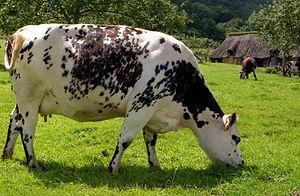
Cet article décrit la géographie de la Normandie.
Le Bocage normand est un vaste ensemble bocager s'étendant sur tout le flanc ouest de la région Basse-Normandie.
La Normandie est un territoire géographique et culturel, situé dans le Nord-Ouest de la France et bordé par la Manche ; il a traversé différentes époques historiques, malgré une absence de reconnaissance administrative entre la Révolution française de 1789 et la réforme territoriale de 2015. Les frontières continentales historiques de la province de l'Ancien Régime épousent assez fidèlement celles de la région administrative contemporaine.
La Basse-Normandie est une ancienne région administrative française, qui regroupait les trois départements du Calvados, de la Manche et de l'Orne.
Une robe pie est une robe comprenant une couleur et du blanc. Le terme « pie », par analogie à l'animal du même nom dont la robe est naturellement noire et blanche, est souvent préféré à celui de « bicolore » pour désigner de telles robes : c'est par exemple le cas du cheval ou de la vache.
Le camembert de Normandie est un fromage au lait cru de vache, à pâte molle légèrement salée et à croûte fleurie dont le lait cru est produit et transformé en Normandie. Depuis 1982, il est protégé en France par une appellation d'origine contrôlée, et dans l'ensemble des pays de l'Union européenne par une appellation d'origine protégée, qui le distingue de camemberts ne répondant pas au même cahier des charges. Le nom provient du village de Camembert, en Basse-Normandie, où le fromage aurait été originellement fabriqué.
La cuisine normande est déterminée par sa position géographique, qui bénéficie des fertiles terroirs de la Normandie, qui lui fournissent à foison les produits agricoles, tandis que la mer la pourvoit généreusement en poissons et crustacés divers. Les Normands aiment la bonne chère et leur cuisine se distingue essentiellement par ses productions agricole et piscicole.
La normande est une race bovine française originaire de Normandie. C'est une vache de taille moyenne, qui a une robe caractéristique, blanche avec plus ou moins de taches brunes ou bringées. Elle a la réputation d'être une race mixte, qui produit une viande de qualité et dont le lait est particulièrement bien adapté à la transformation fromagère, du fait de ses forts taux butyreux et protéiques, et de la nature des caséines qu'il contient.